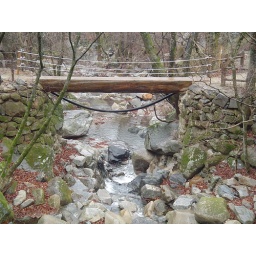
wooden bridge near Haeinsa